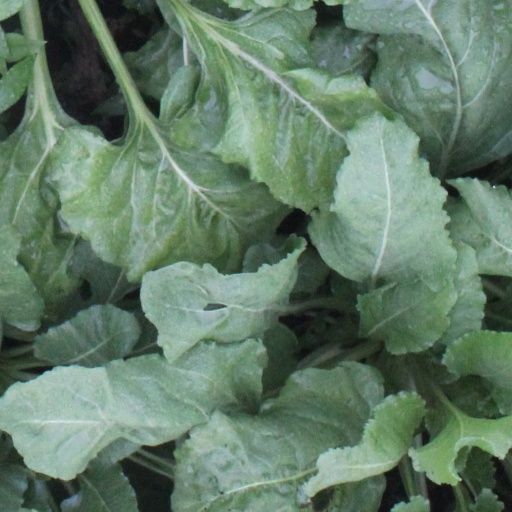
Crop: sugar beet